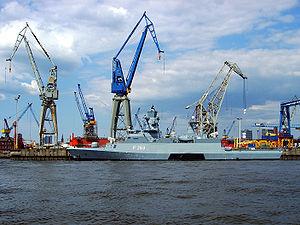
La classe Braunschweig est une série de corvettes de la Deutsche Marine construite par le chantier naval Blohm & Voss à Hambourg de la firme allemande ThyssenKrupp Marine Systems conceptrice des navires de guerre de type MEKO appeler aussi K131.